President's Park

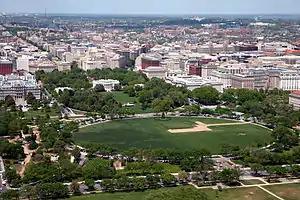
A May 2010 aerial view of The Ellipse and White House grounds

President's Park South, commonly called The Ellipse, is a park located just south of the White House fence. The entire park is open to the public, and features various monuments within walking distance, including the Washington Monument, the Lincoln Memorial, the Jefferson Memorial, and others.